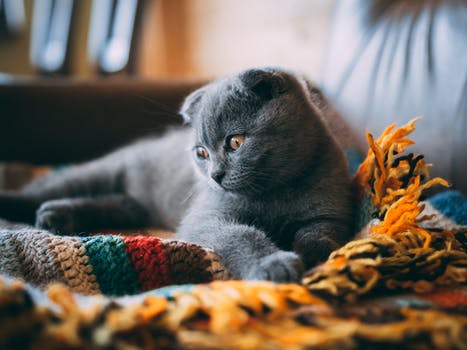
Label: No Watermark